John Leguizamo

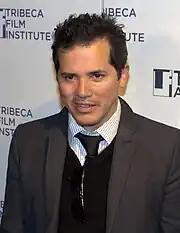
Leguizamo at the 2010 Tribeca Film Festival

In 2004, he guest-starred on "Dora the Explorer" as Captain Pirate Piggy. During the 2005–06 television season, Leguizamo joined the cast of the show "ER", playing the emotionally disturbed Dr. Victor Clemente, a new attending who is keen on introducing the staff of County General to better ways of treating patients and cutting-edge technology. Clemente, however, was plagued with personal problems and was fired from the hospital near the end of the season. Dr. Clemente's departure from the show was a blessing for Leguizamo. He revealed to CraveOnline that he was not happy working on the television program. "I was depressed doing "ER"," he admitted, "I started gaining weight, I was eating doughnuts, I started smoking again. I'm eating McDonald's, things that I know when I'm depressed I do. I tried to kill myself internally."